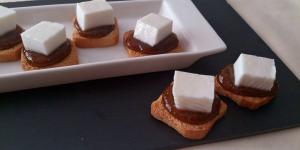
canapes de queso de cabra con mermelada de higos